Great Falls Historic District

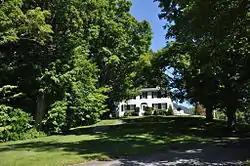

The Great Falls Historic District encompasses the remains of an early 19th-century mill hamlet in Windham, Maine. On the east bank of the Presumpscot River north of Windham Center Road are a cluster of three houses from the period, as well as the archaeological remains (most visibly building foundations) of a few mills that lined the river at the falls just north of the road. The district was listed on the National Register of Historic Places in 1995.